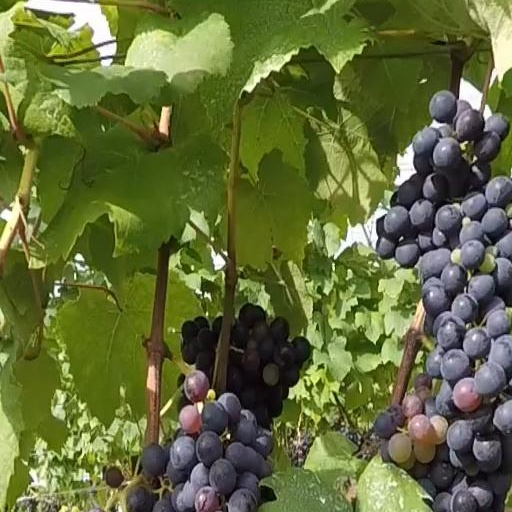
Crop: grape